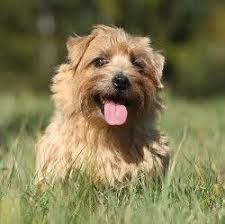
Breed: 203-n000027-Norfolk_terrier